Magilla Gorilla

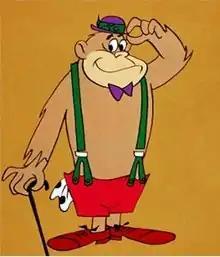

Magilla Gorilla is a fictional gorilla and the star of "The Magilla Gorilla Show" by Hanna-Barbera that aired from 1964 to 1967.